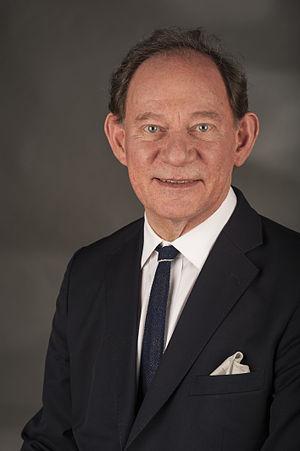
Des enquêtes et rapports attestent l'existence de prélèvements forcés d'organes en Chine. Cette pratique, encouragée par les autorités chinoises avec la complicité des hôpitaux militaires, des forces de sécurité et de la police militaire, concerne non seulement des condamnés à mort mais aussi des prisonniers politiques ou de conscience chinois, ouïghours, tibétains, chrétiens ou pratiquants de Falun Gong, ces derniers ayant particulièrement contribué à alerter la communauté internationale.